Cuba Gooding Jr.

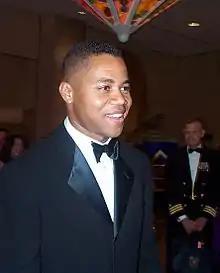
Gooding in 2000

Gooding's first job as an entertainer was as a breakdancer, performing with singer Lionel Richie at the closing ceremonies of the 1984 Summer Olympics in Los Angeles. After high school, Gooding studied Japanese martial arts for three years before turning his focus toward acting.